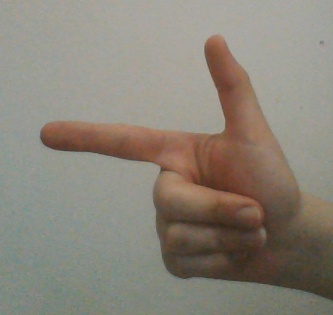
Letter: yaa